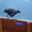
Label: bird